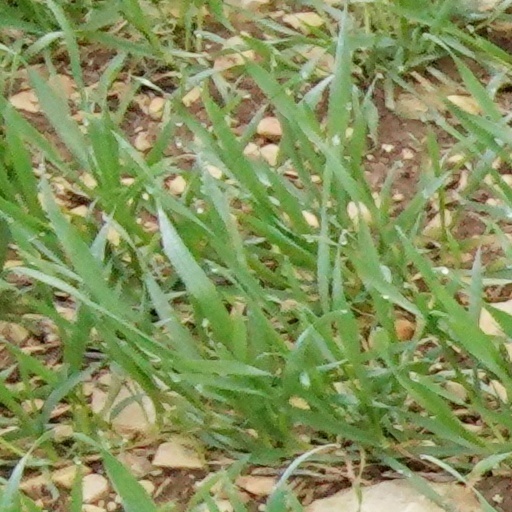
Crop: wheat